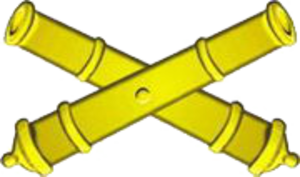
L'Ukraine n'a plus d'armes de destruction massive actuellement. L'arsenal nucléaire de l'Ukraine s'est constitué lorsqu’elle se retrouva indépendante à la suite de la dislocation de l'URSS en décembre 1991. Elle se retrouva avec de vastes stocks d'armes, en faisant la troisième puissance nucléaire mondiale en nombres d'ogives.